John J. Eagan (politician)

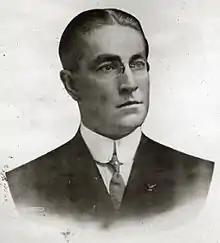

John Joseph Eagan (January 22, 1872 – June 13, 1956) was an American Democratic Party politician who represented New Jersey's 11th congressional district in the United States House of Representatives from 1913 to 1921.